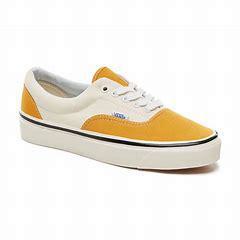
Brand: Vans
Model: Era 95 DX